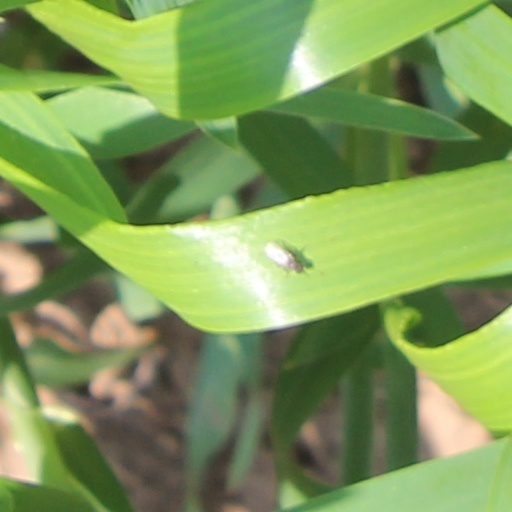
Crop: wheat